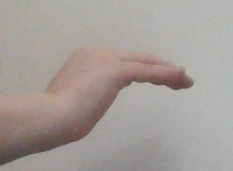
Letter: haa